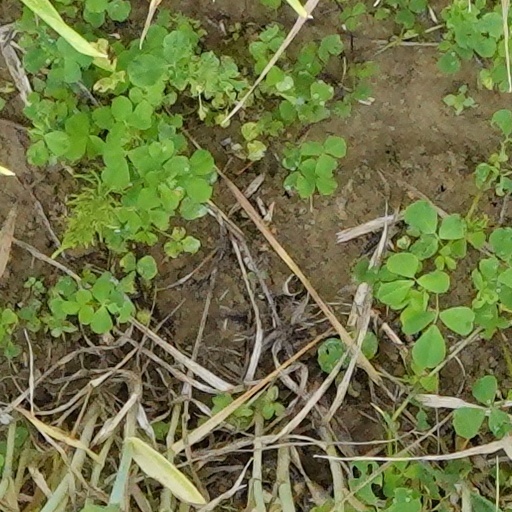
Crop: wheat